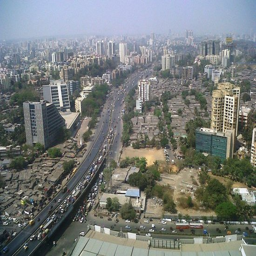
view of the city from the room